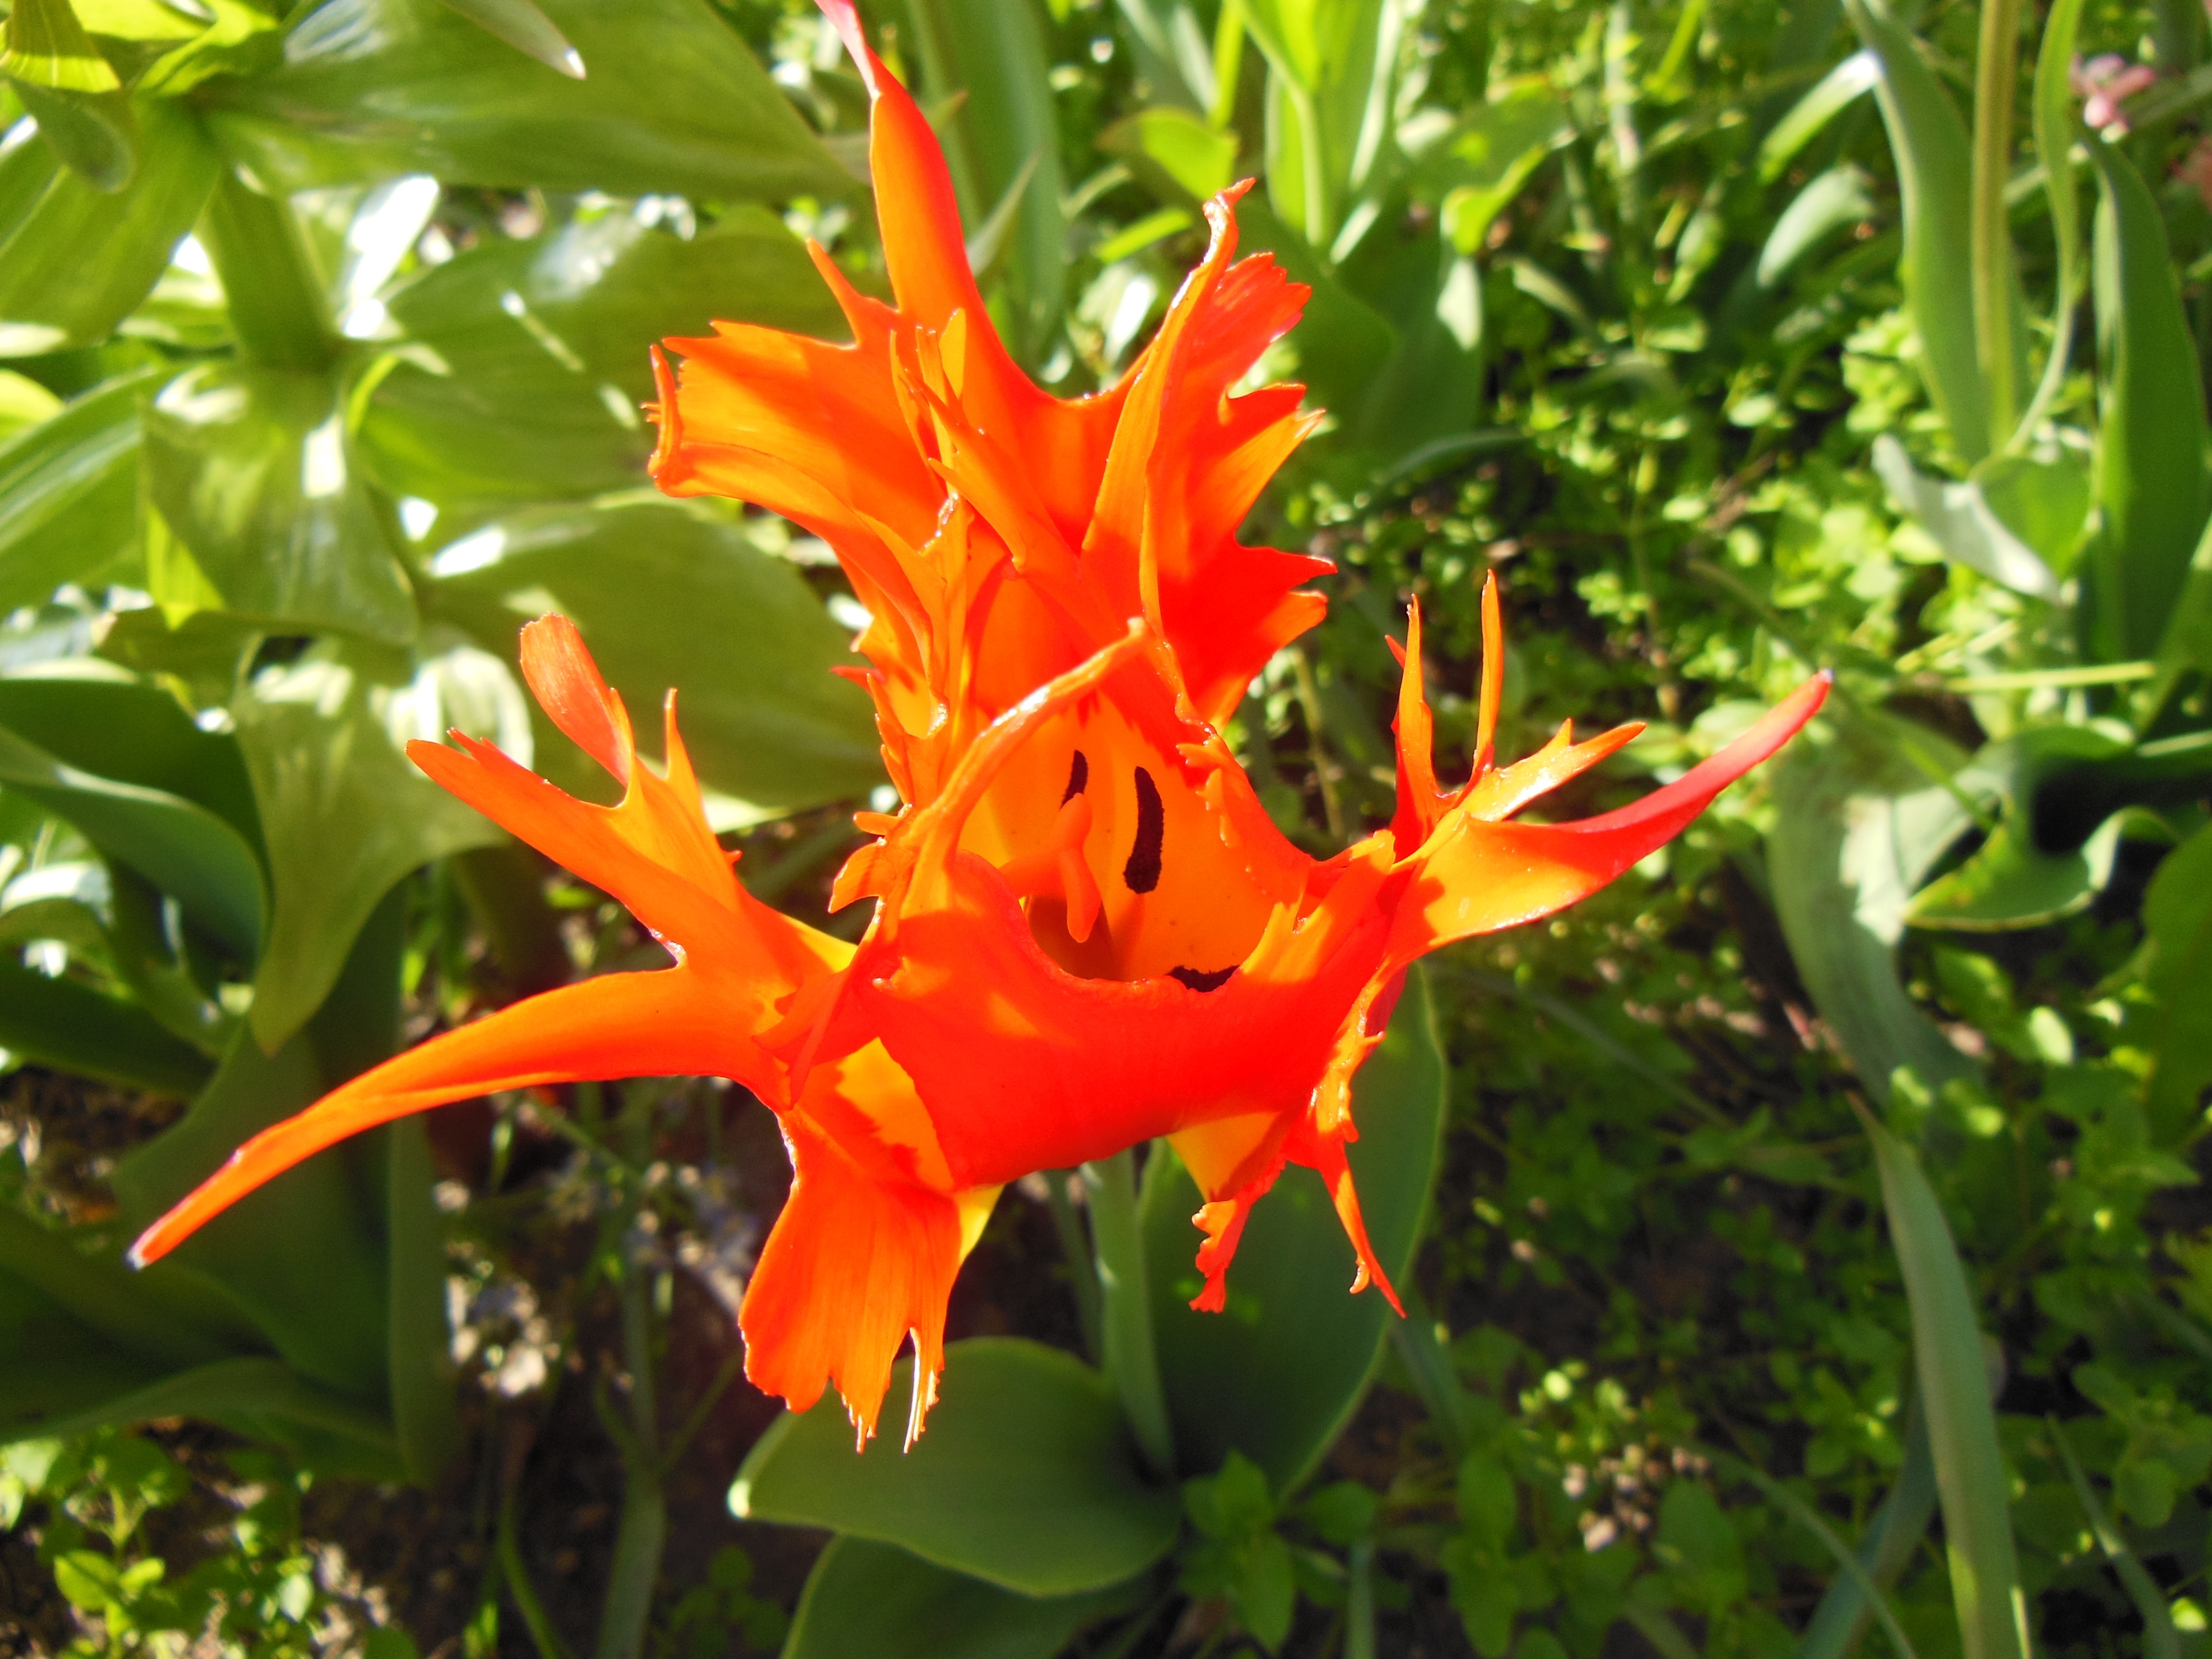
plant, sunshine, leaf, flower, summer, orange, spring, green, red, botany, garden, flora, plants, wildflower, flowers, close up, shrub, special, lily, colored, daylily, gladiolus, macro photography, flowering plant, bright colors, crocosmia, lobed, bulbous plants, land plant, canna family